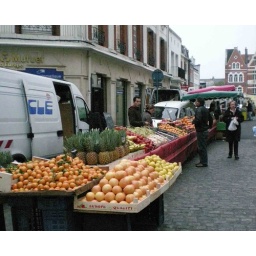
A fruit stall in the market of Arras in France.